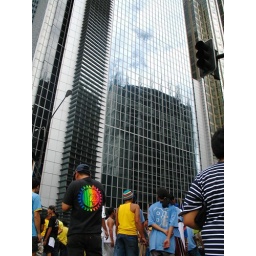
Rallyist gather at a busy intersection flanked by tall buildings with mirror facade. Location: Ayala Ave., Makati City, Philippines